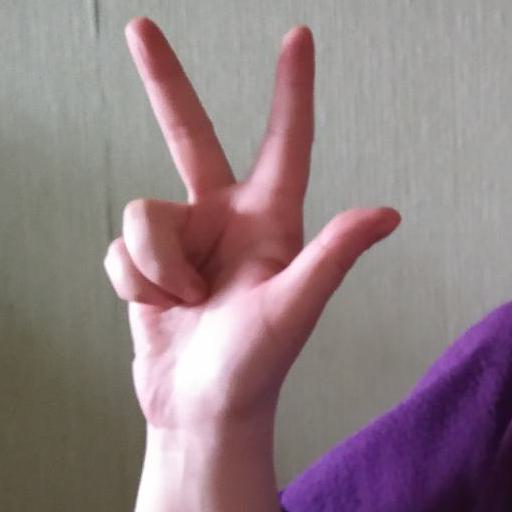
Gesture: three2